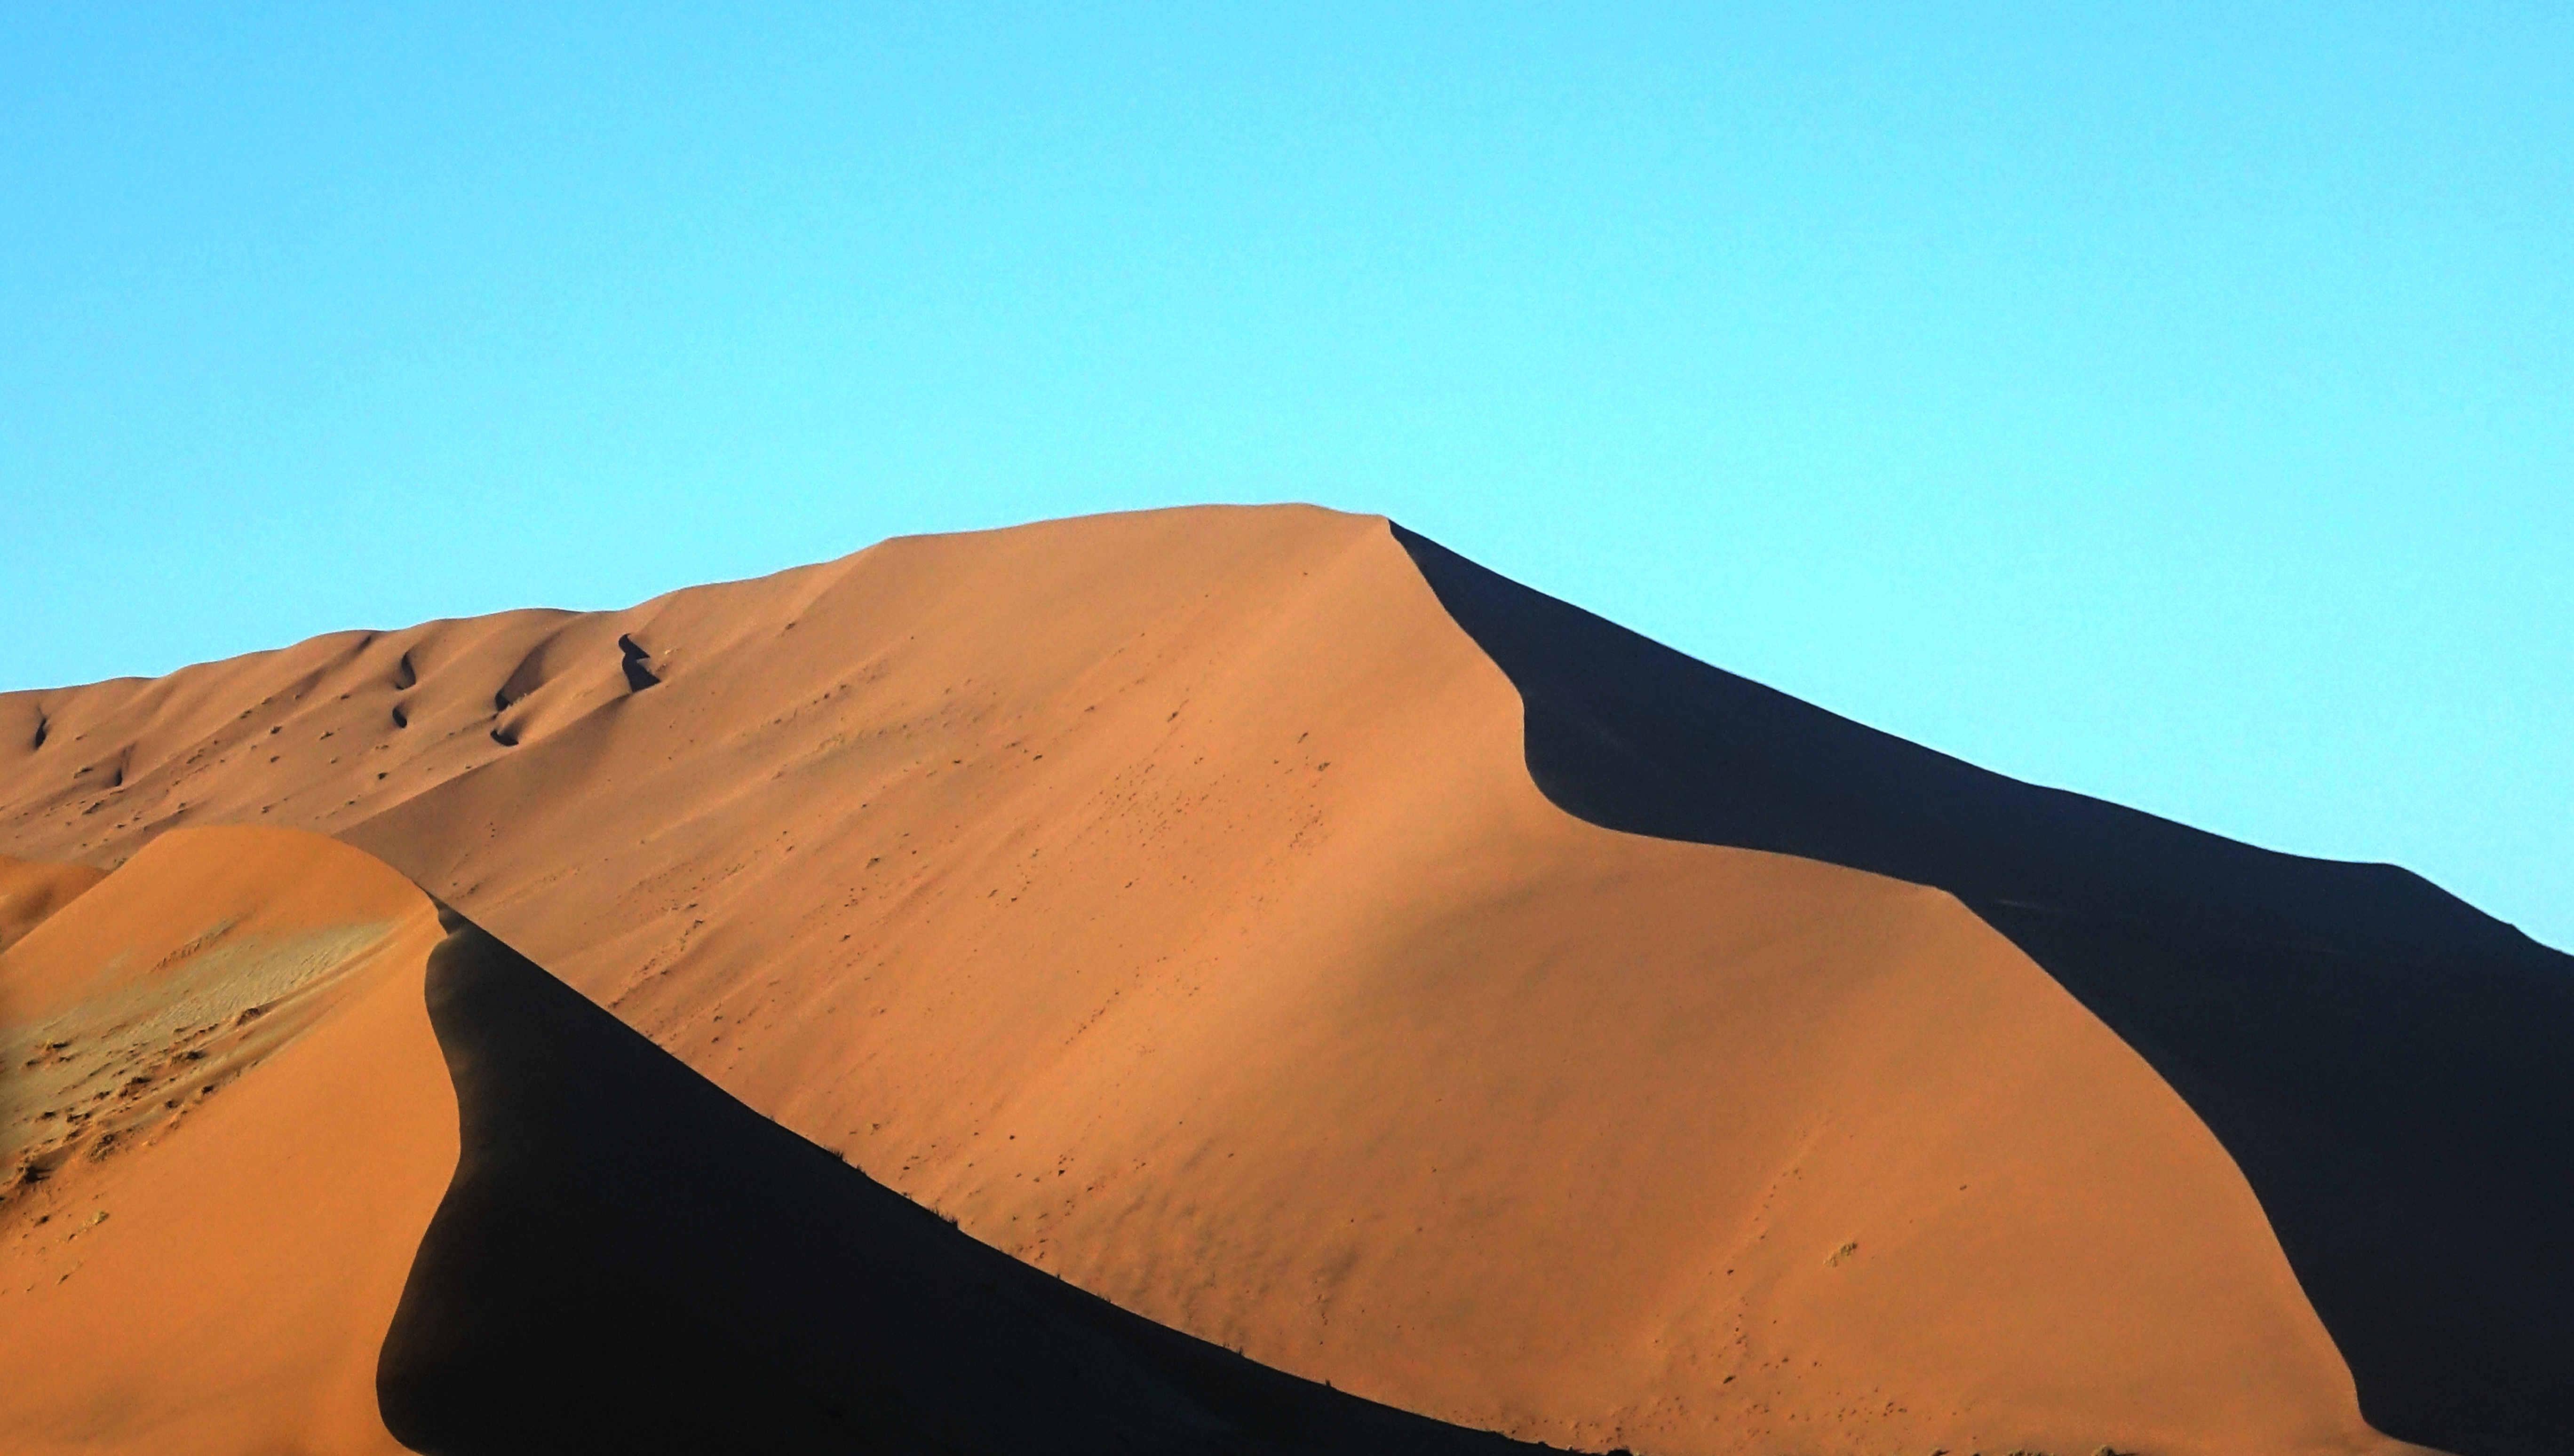
landscape, sand, desert, dune, soil, plateau, habitat, ecosystem, sahara, landform, erg, namibia, roter sand, red dunes, natural environment, geographical feature, aeolian landform